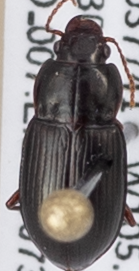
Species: Amara lindrothi
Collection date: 2019-07-30
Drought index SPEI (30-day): -0.604
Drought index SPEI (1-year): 0.086
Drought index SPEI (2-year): -0.156